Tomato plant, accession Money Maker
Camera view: vertical (180 deg); turntable rotation: 300 degrees
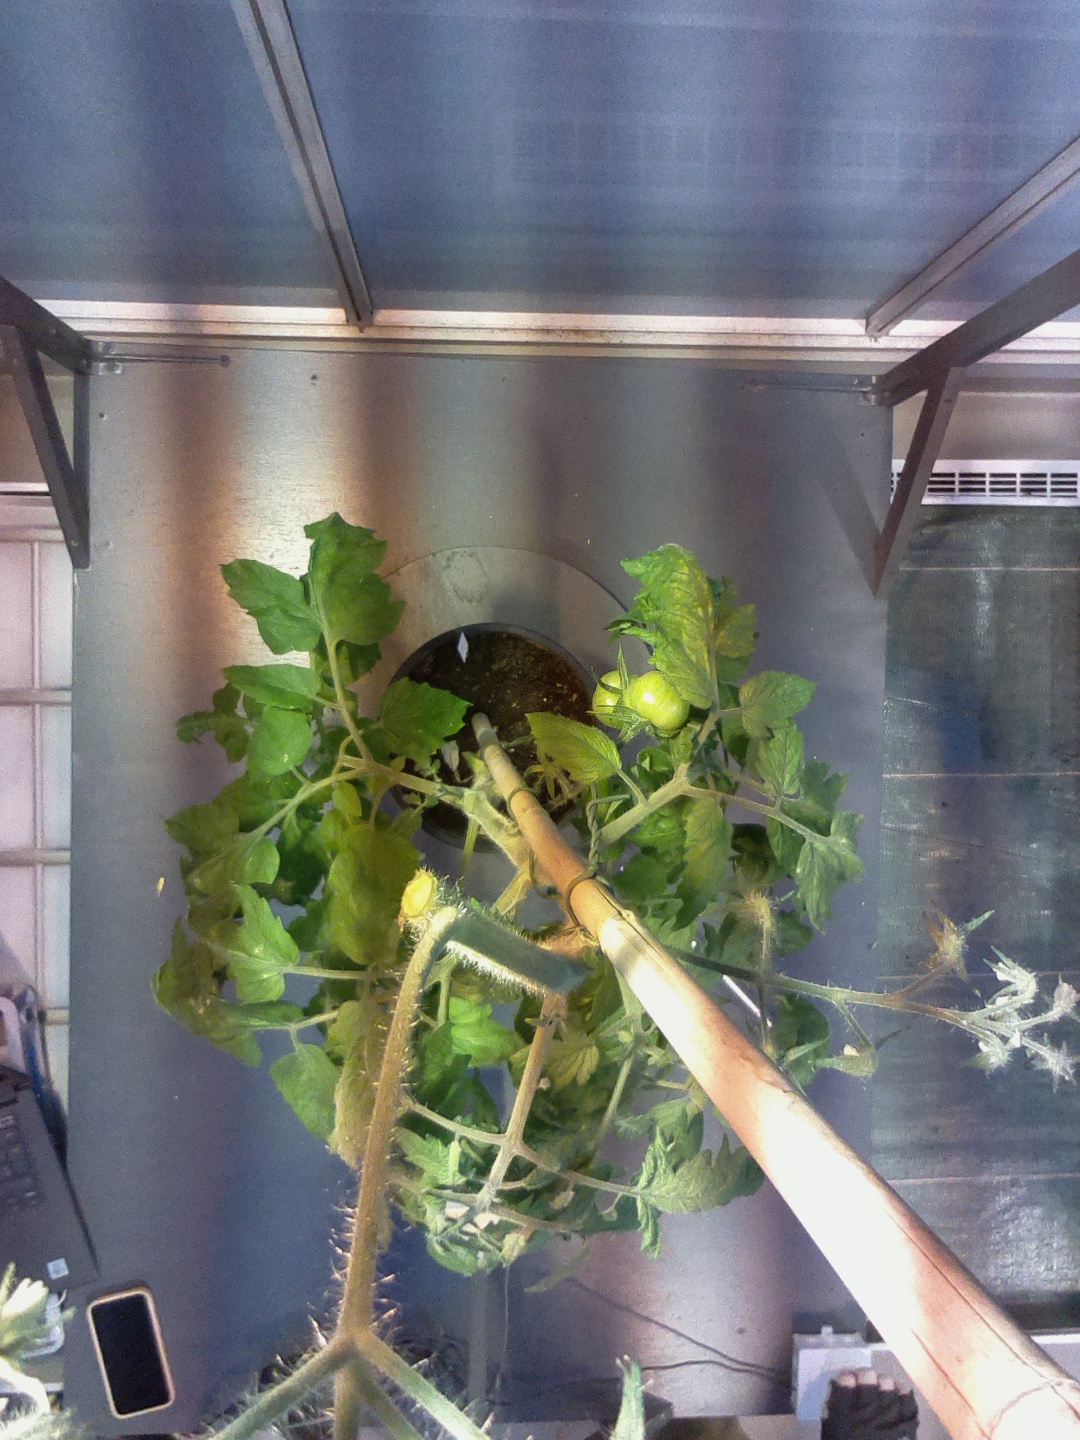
BBCH growth stage 73: 30%-40% of final fruit size